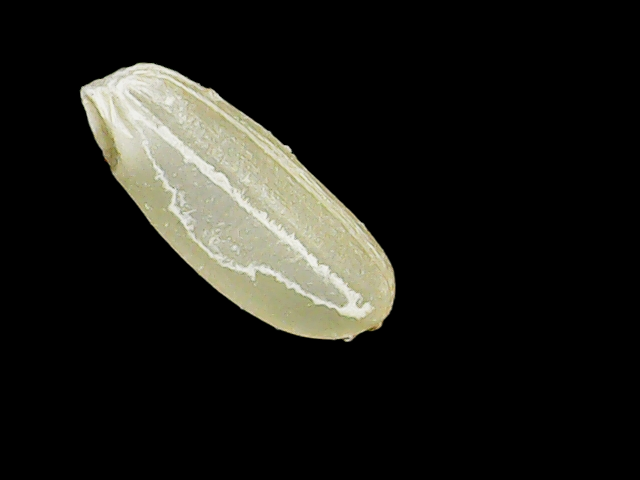
Rice variety: Binadhan17